Allsvenskan

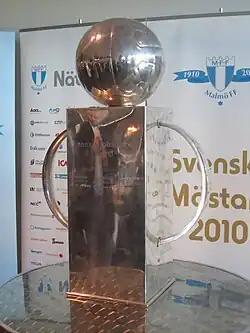
Lennart Johanssons Pokal

The decider at equal number of points was goal ratio until the 1940–41 season, thereafter goal difference.